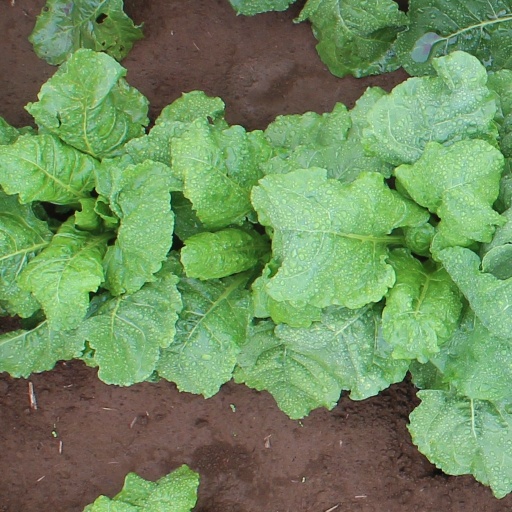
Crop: sugar beet